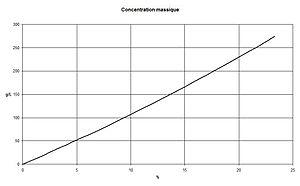
Concentration massique d'une saumure de chlorure de sodium, en fonction du pourcentage massique de sel dissous.
La saumure est une solution aqueuse d'un sel, généralement de chlorure de sodium NaCl, saturée ou de forte concentration. Naturelle ou artificielle, elle est utilisée notamment comme conservateur pour les aliments ou encore comme fluide caloporteur.